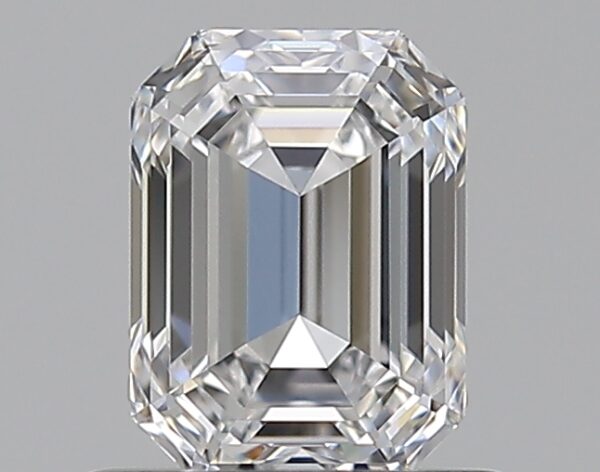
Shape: emerald
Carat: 0.7
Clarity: VVS1
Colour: D
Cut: EX
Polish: EX
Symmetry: EX
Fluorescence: N
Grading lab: GIA
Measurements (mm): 5.76 x 4.24 x 2.9